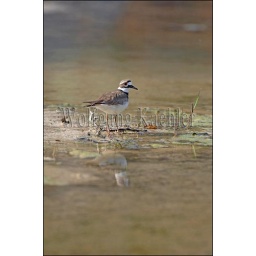
Usa, texas, hill country near hunt, killdeer along river